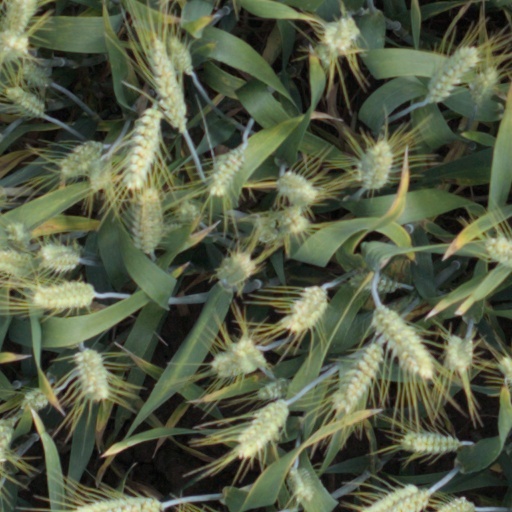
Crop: wheat